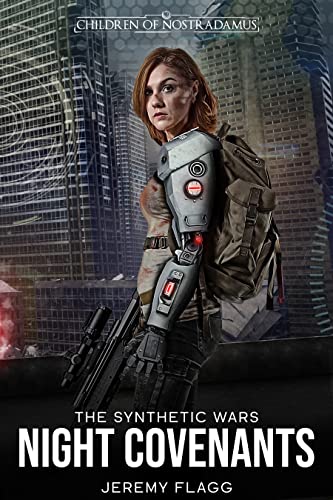
Night Covenants: A Dystopian Sci-Fi Superhero Series (The Synthetic Wars Book 4)
Category: Buy a Kindle
Review ⭐⭐⭐⭐⭐ "I am a lifelong fan of science fiction, and love the old classic sci fi, but this series is now among my favorites. The plot is extremely well done the story never slows down, and the characters are awesome." - Patricia Terry, Amazon Reviewer ⭐⭐⭐⭐⭐ "Loved this, final defeat but final hope and then a brave new world. The charecters come together in this final book, the threads from the other books all start falling into place. I really loved this." - Kirsty Barrett, Amazon Reviewer From the Author Children of Nostradamus Universe The Night Quartet Nighthawks Nighthawks Night Shadows Night Shadows Night Legions Night Legions Night Covenants Night Covenants The Night Quartet Prequel Morning Sun Morning Sun About the Author Jeremy Flagg is the creator of the dystopian superhero universe, CHILDREN OF NOSTRADAMUS. Taking his love of pop culture and comic books, he focuses on fast paced, action packed novels with complex characters and contemporary themes. He continues developing the universe with the Journal of Madison Walker, an ongoing serial set two hundred years in the future.Jeremy spends most of his time at his desk writing snarky books. When he gets a moment away from writing, he binges too much Netflix and Hulu and reads too many comic books. Jeremy, a Maine native, resides in Clinton, Massachusetts and can be found in local coffee shops pounding away at the keyboard.
Features: Nobody walks away unscathed. | Conthan's refusal to kill his mentor has placed the fate of mankind in the hands of a madman with unlimited power and resources. With a war threatening to consume the world, there can be no more running. Conthan fears that the only way to emerge victorious is to give in to his powers and surrender what's left of his humanity. | To defeat a powerful man, there must be a powerful woman. | Twenty-Seven, sentenced to die in the Outlands, now leads the rebellion. However, it is the war between her past and present that with potential to break her. Despite this, she stands on the front lines, she is ready to save the world, or at least she hopes. But with war coming to her doorstep, she will need to unite mankind and the Children of Nostradamus for this final confrontation. | The Synthetic Wars is a dystopian sci-fi series featuring superheroes. Fans of X-Men and broken futures will love this fast-paced series introducing the Children of Nostradamus Universe. | The Synthetic Wars | Morning Sun (Prequel) | Morning Sun (Prequel) | Nighthawks | Nighthawks | Night Shadows | Night Shadows | Night Legions | Night Legions | Night Covenants | Night Covenants